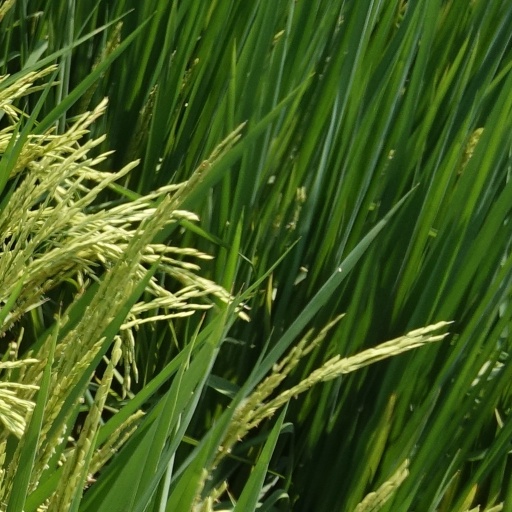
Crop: rice